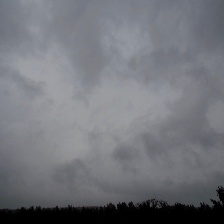
Cloud type: Nimbostratus